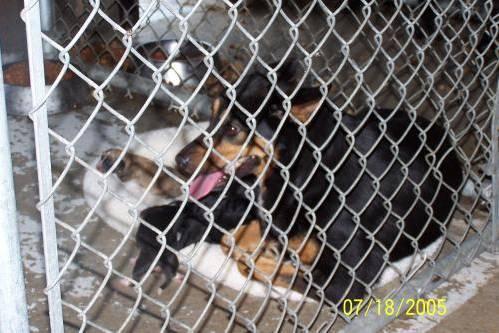
dog